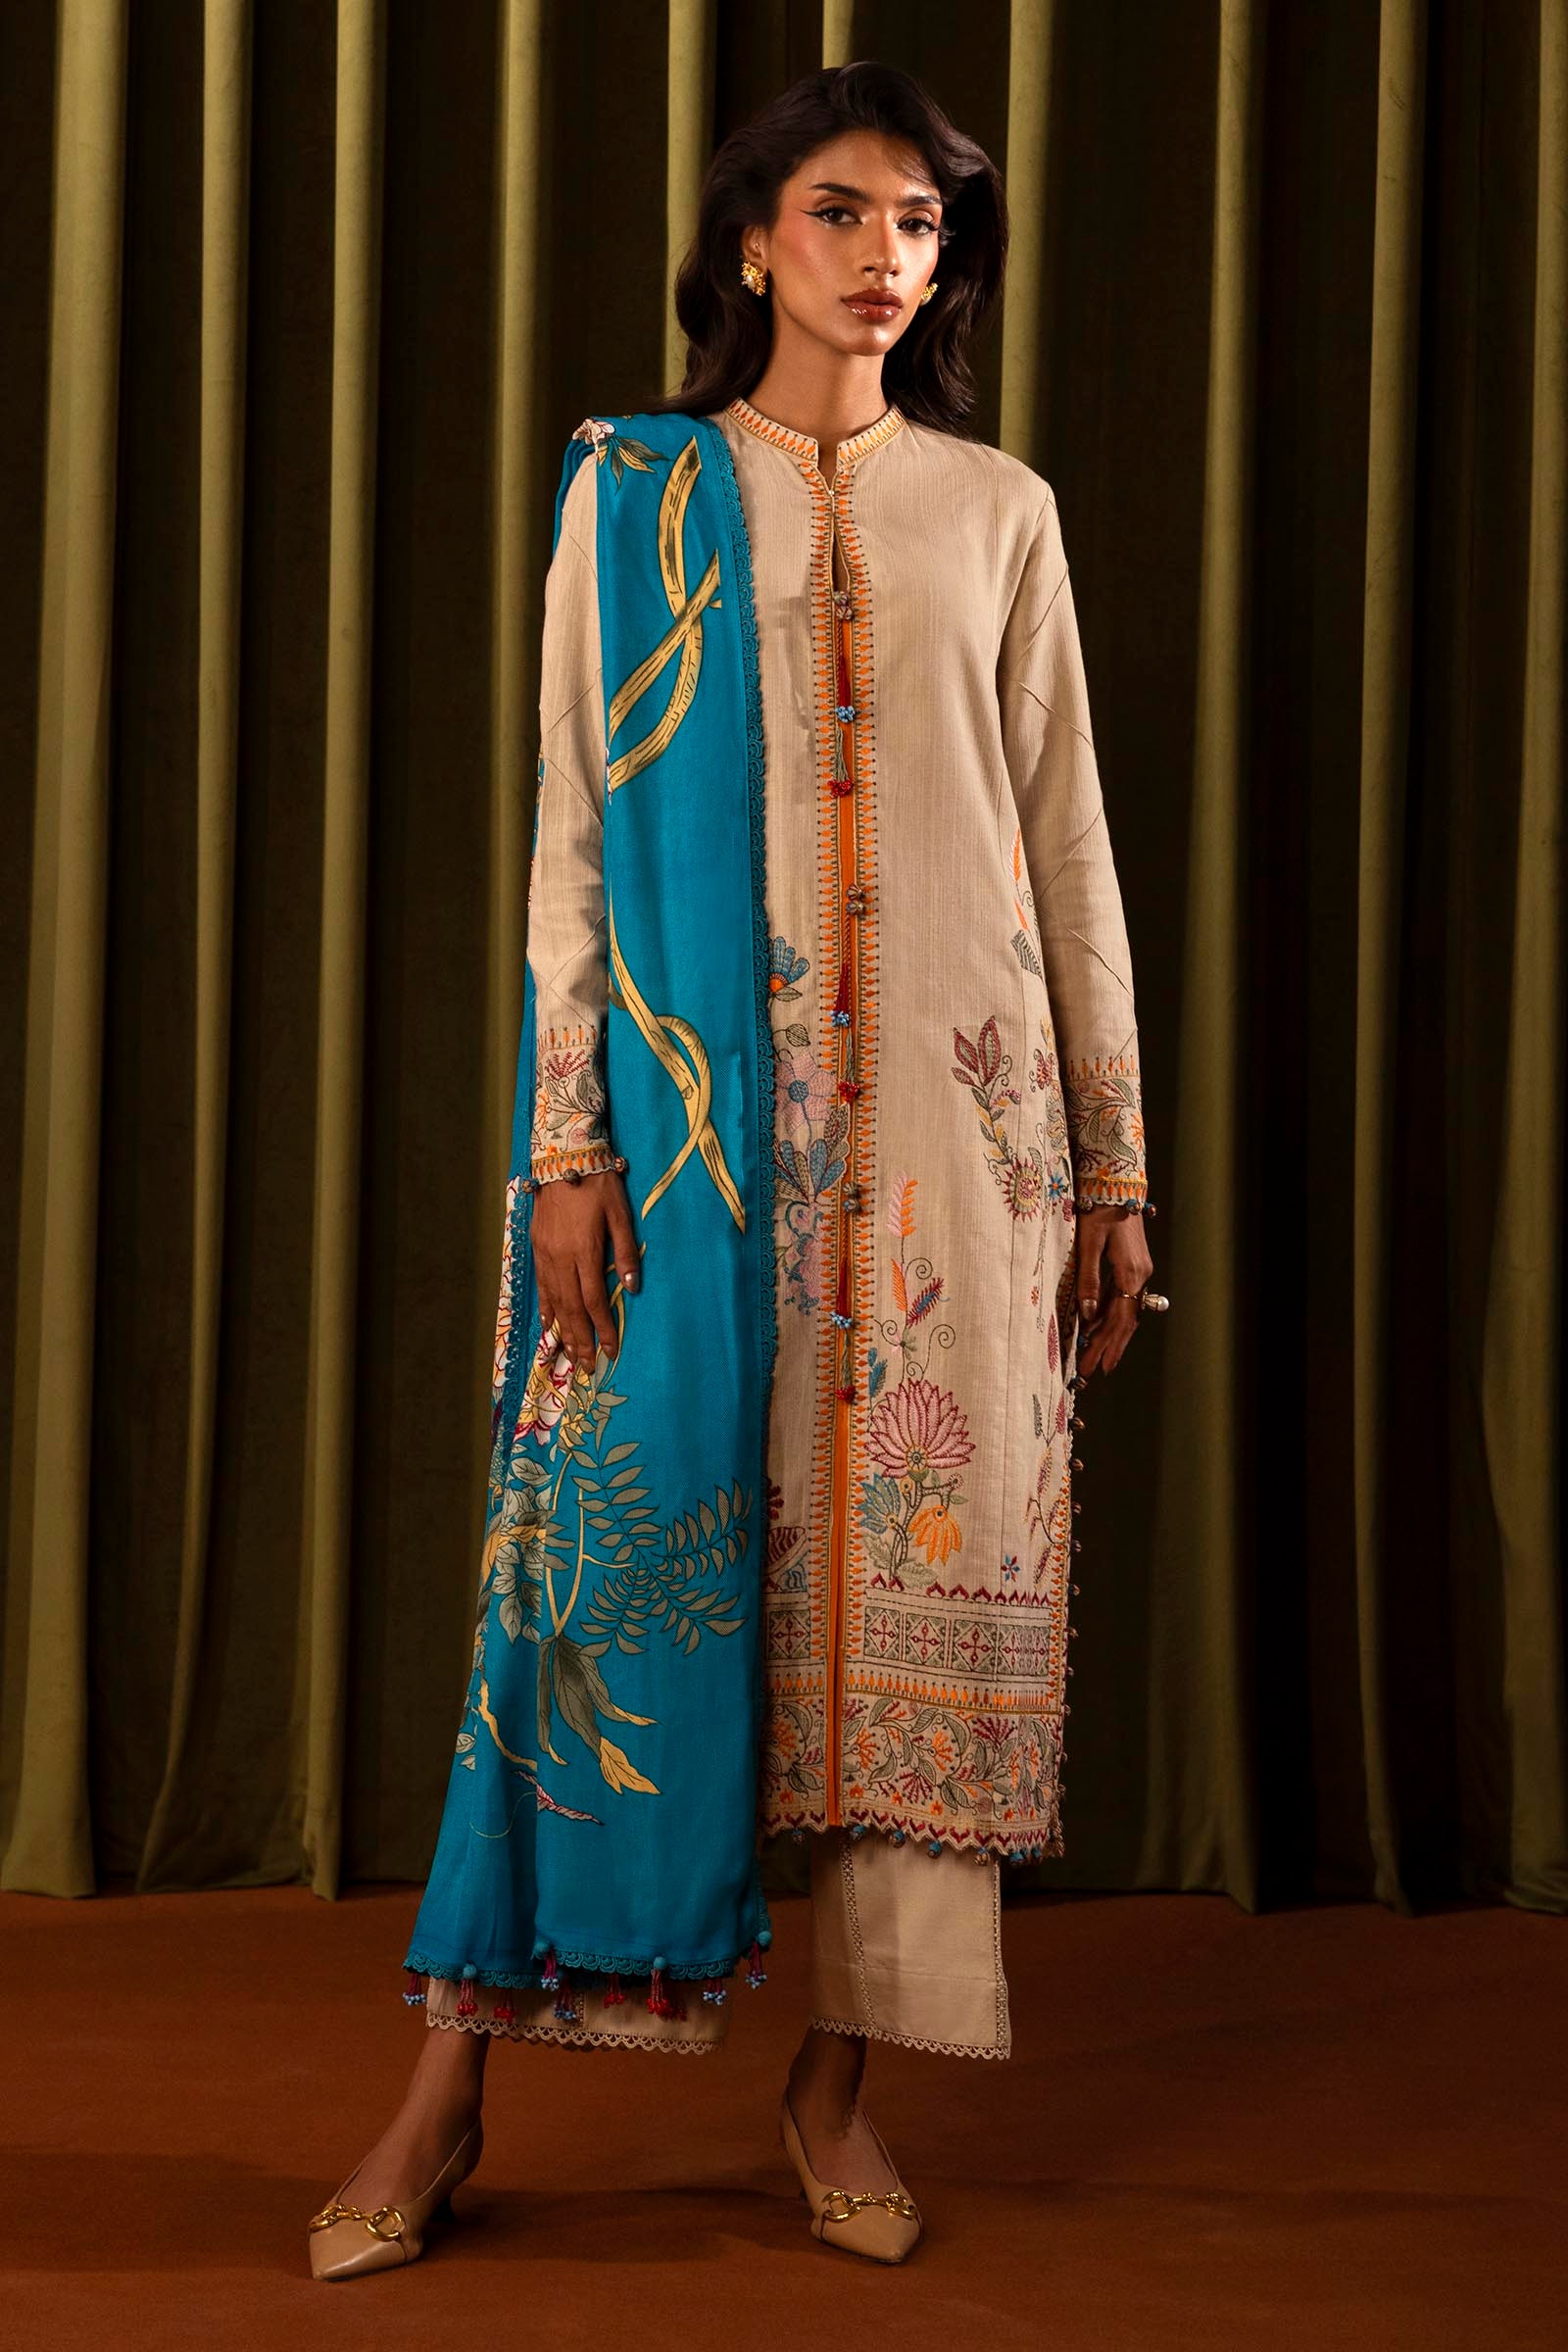
beige multi kashif embroidered suit